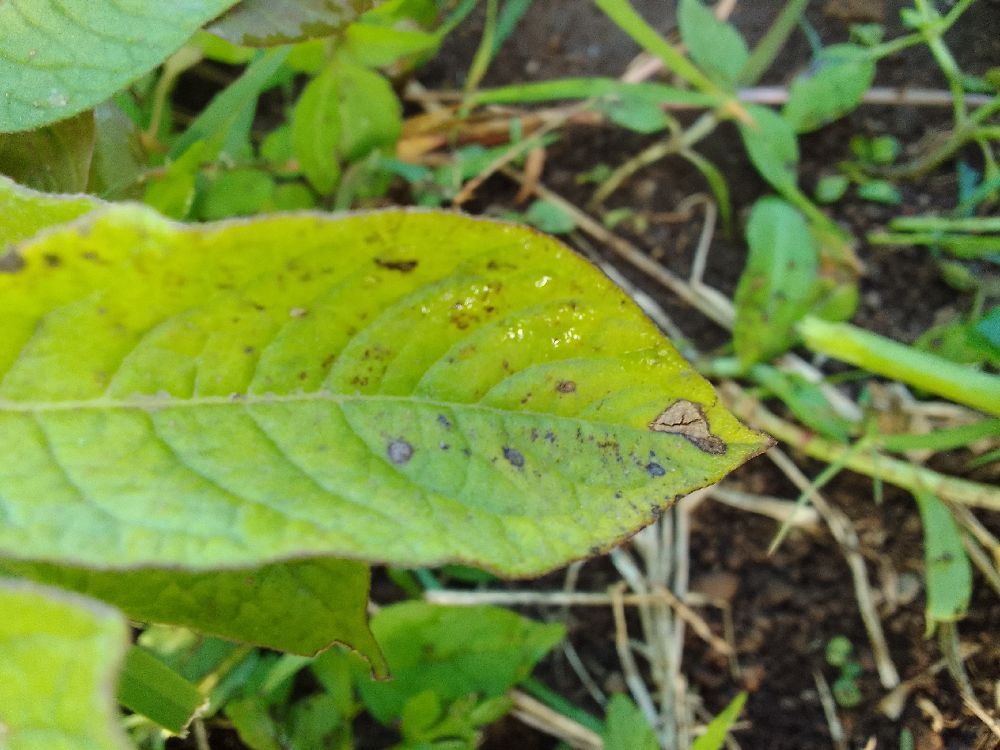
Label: Early blight